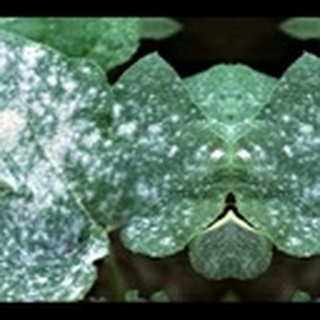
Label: cotton_powdery_mildew